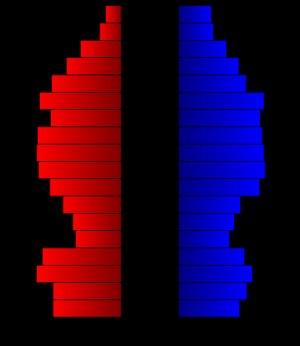
Le comté de Marion, en anglais : Marion County, est un comté situé dans le nord-est de l'État du Texas aux États-Unis. Fondé le 8 février 1860, sont siège de comté est la ville de Jefferson. Selon le recensement des États-Unis de 2010, sa population est de 10 546 habitants, estimée, en 2017, à 10 064 habitants. Le comté a une superficie de 1 089 km², dont 987 km² en surfaces terrestres. Il est nommé en l'honneur de Francis Marion, un général de la guerre d'indépendance américaine.